Tom Eyen

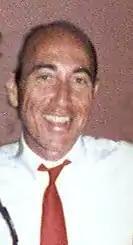
Tom Eyen, 1986

Tom Eyen (August 14, 1940 – May 26, 1991) was an American playwright, lyricist, television writer and director. He received a Tony Award for Best Book of a Musical for "Dreamgirls" in 1981.